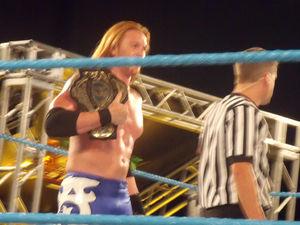
Heath Miller est un catcheur américain. Il travaille à la World Wrestling Entertainment de 2006 à 2020 sous le nom de Heath Slater.